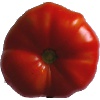
Label: Tomato 3